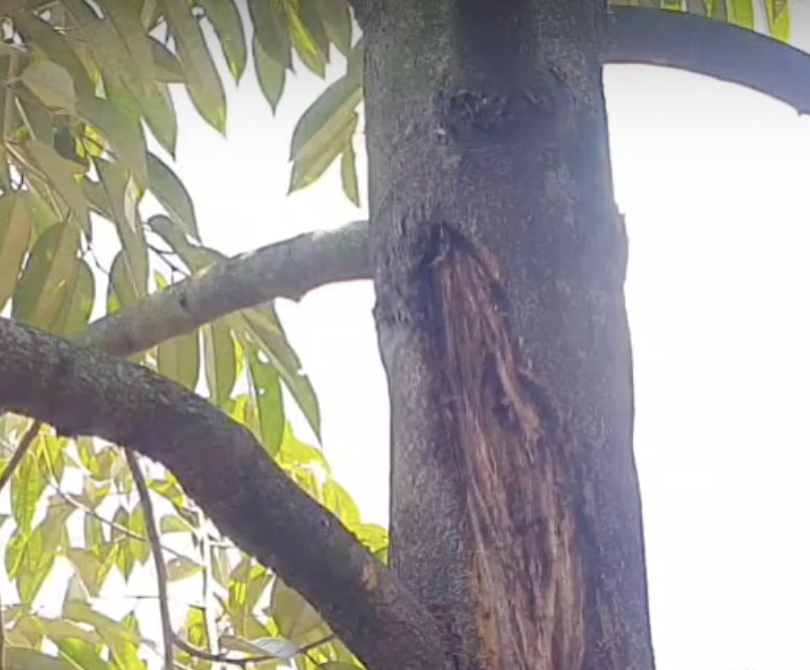
Label: stem_cracking_ gummosis